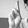
ASL letter: R